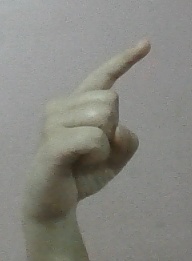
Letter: ra